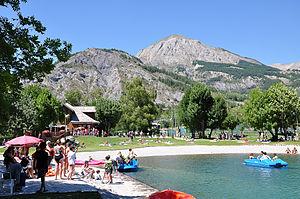
Allos, berge du lac
Allos est une commune française, située dans le département des Alpes-de-Haute-Provence en région Provence-Alpes-Côte d'Azur.